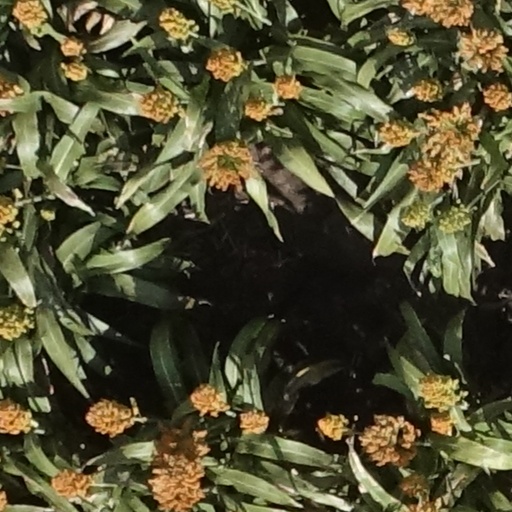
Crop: sorghum